Bouncer (cricket)

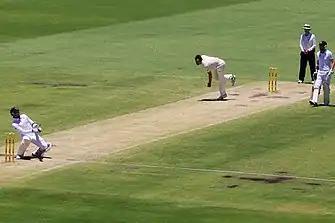
Graeme Swann evades a bouncer from Mitchell Johnson

Because of the potential danger to batters of being hit and to stop bowlers bowling bouncers all the time, there are Laws in the Laws of Cricket governing how frequently a bowler may bowl bouncers, as well as how many fielders may field backward of square leg. These laws take into account the relative skill of the batters.